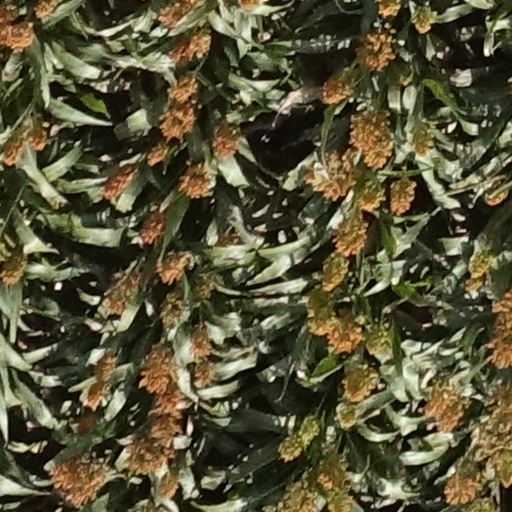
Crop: sorghum